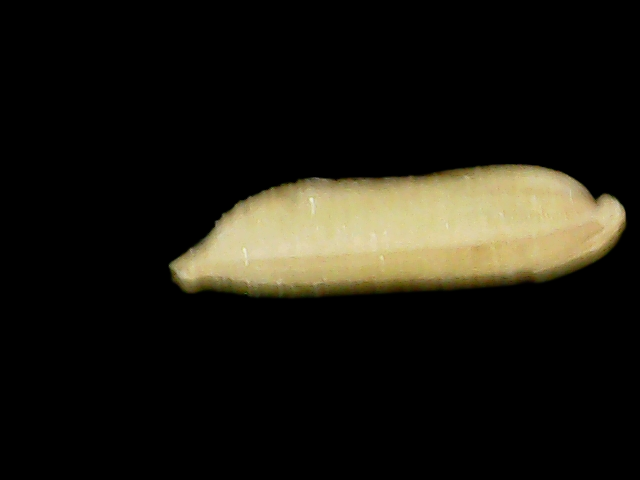
Rice variety: Binadhan19